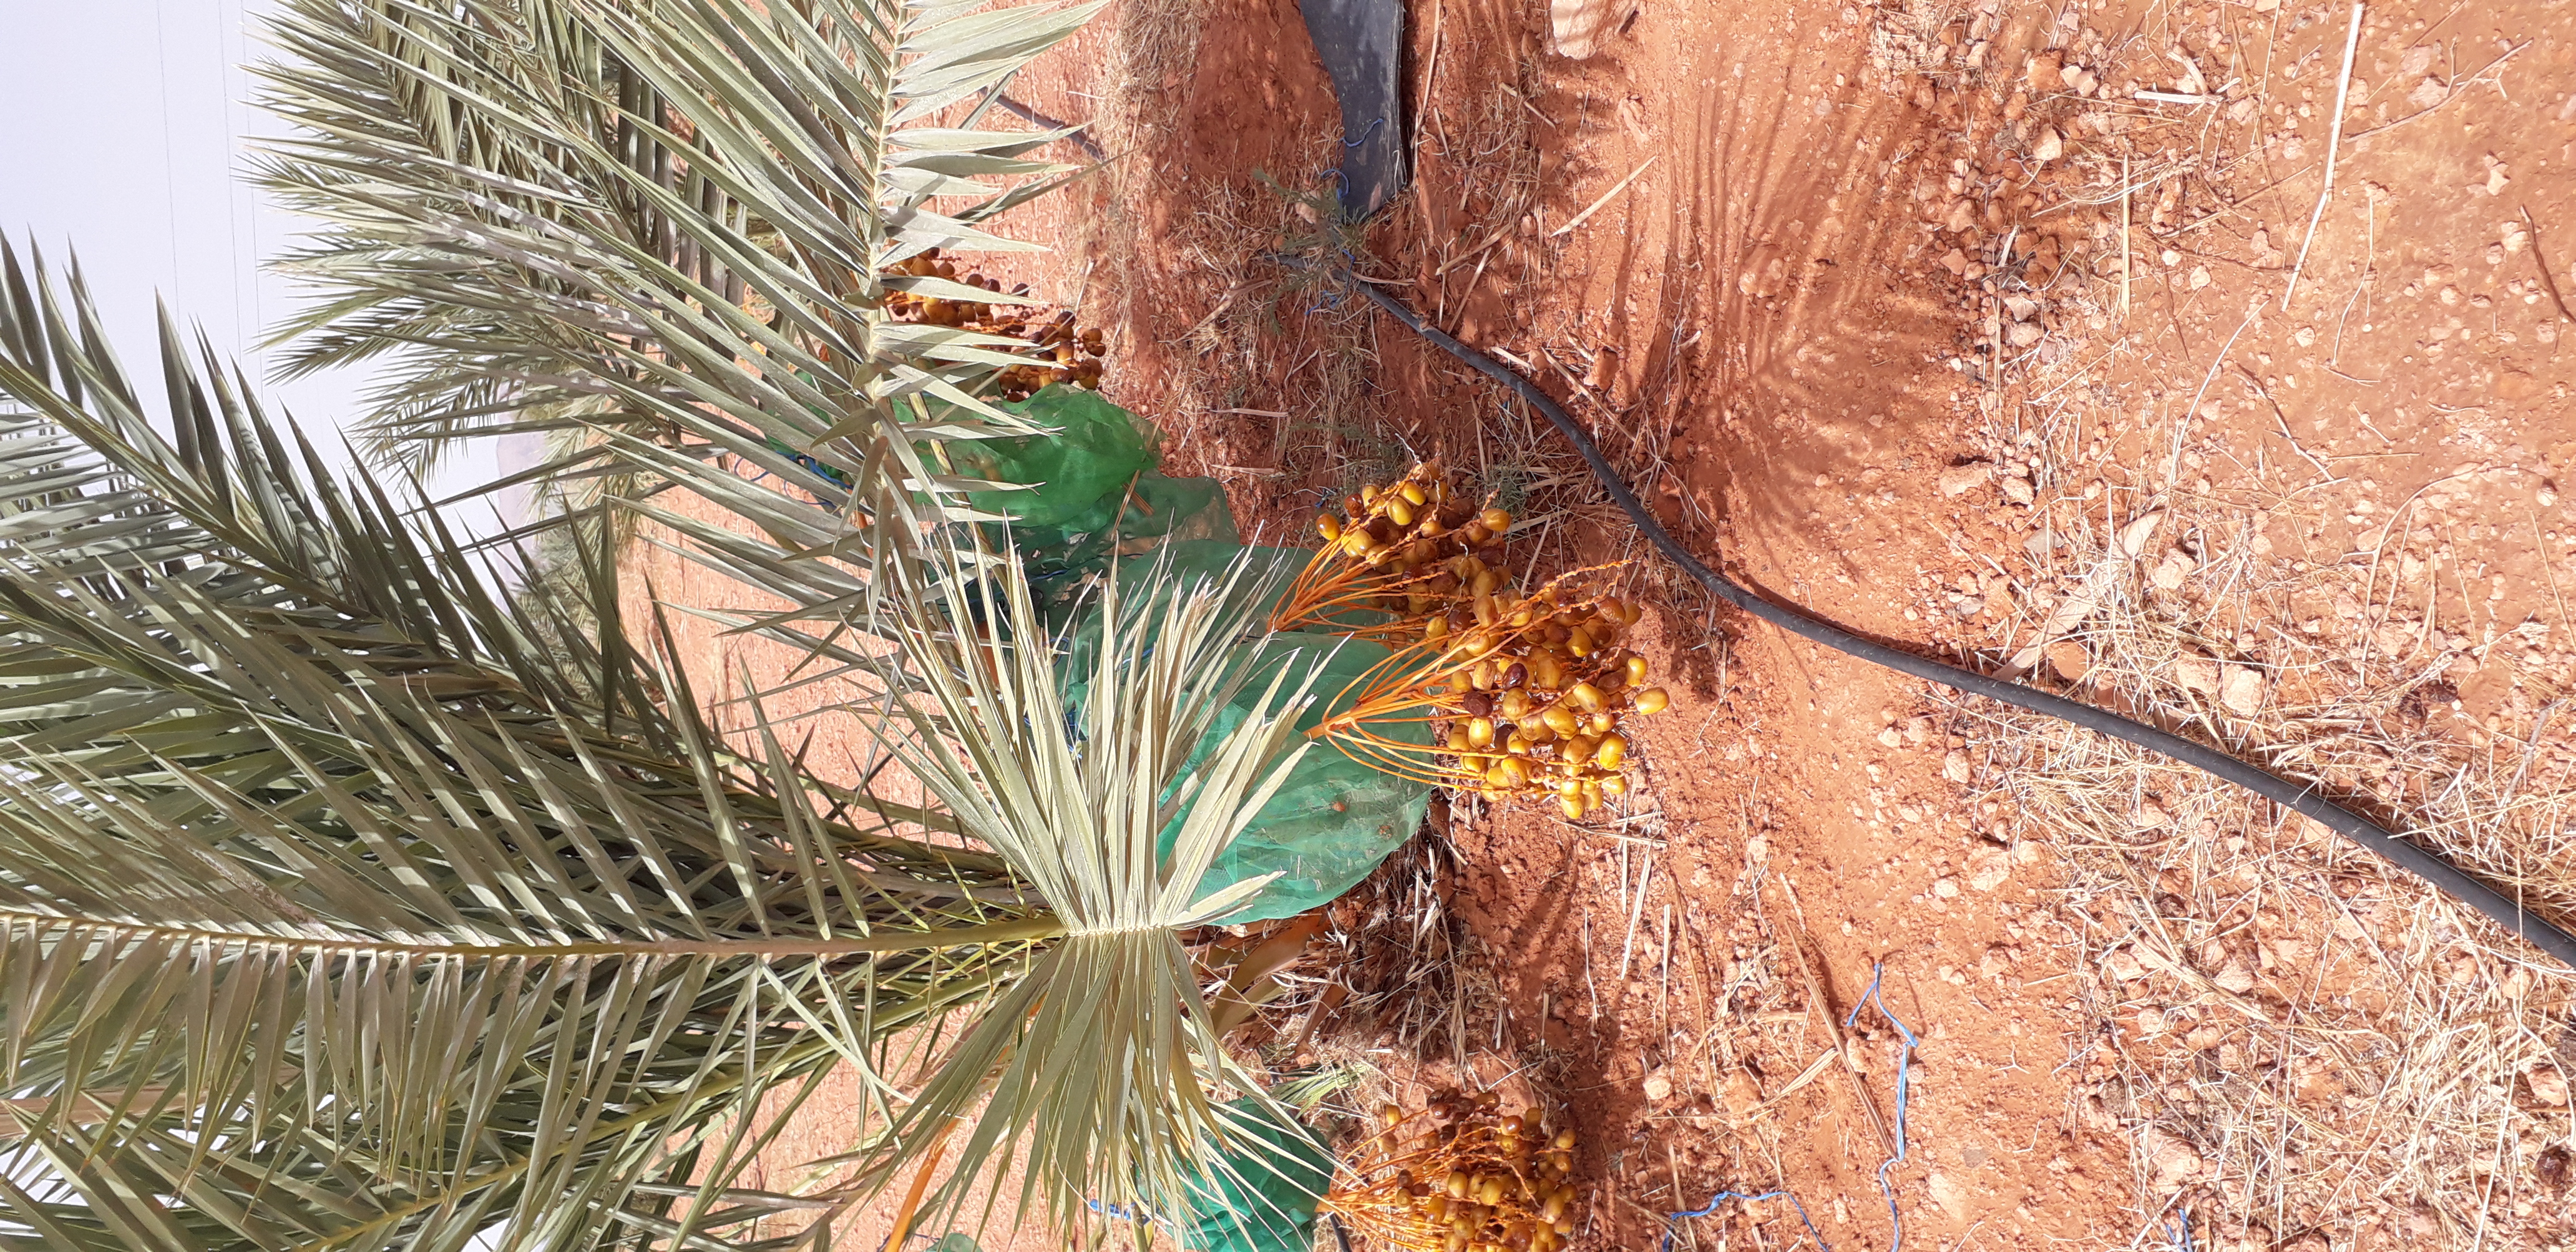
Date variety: Boufagous